Auschwitz concentration camp

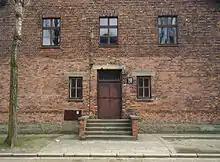
Block 10, Auschwitz I, where medical experiments were performed on women

Uniquely at Auschwitz, prisoners were tattooed with a serial number, on their left breast for Soviet prisoners of war and on the left arm for civilians. Categories of prisoner were distinguishable by triangular pieces of cloth (German: "Winkel") sewn onto on their jackets below their prisoner number. Political prisoners "(Schutzhäftlinge" or Sch), mostly Poles, had a red triangle, while criminals ("Berufsverbrecher" or BV) were mostly German and wore green. Asocial prisoners ("Asoziale" or Aso), which included vagrants, prostitutes and the Roma, wore black. Purple was for Jehovah's Witnesses ("Internationale Bibelforscher-Vereinigung" or IBV)'s and pink for gay men, who were mostly German. An estimated 5,000–15,000 gay men prosecuted under German Penal Code Section 175 (proscribing sexual acts between men) were detained in concentration camps, of whom an unknown number were sent to Auschwitz. Jews wore a yellow badge, the shape of the Star of David, overlaid by a second triangle if they also belonged to a second category. The nationality of the inmate was indicated by a letter stitched onto the cloth. A racial hierarchy existed, with German prisoners at the top. Next were non-Jewish prisoners from other countries. Jewish prisoners were at the bottom.